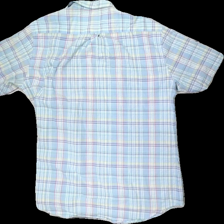
View: back
Type: Shirt
Category: Men
Brand: Gant
Colors: Blue, Yellow, Green, Multicolor
Material: 52% cotton, 48% viscose
Pattern: Checkered print
Cut: Regular, Cropped
Size: XXL
Season: All
Price range: 50-100
Recommended usage: Reuse
Comment: cropped sleeves